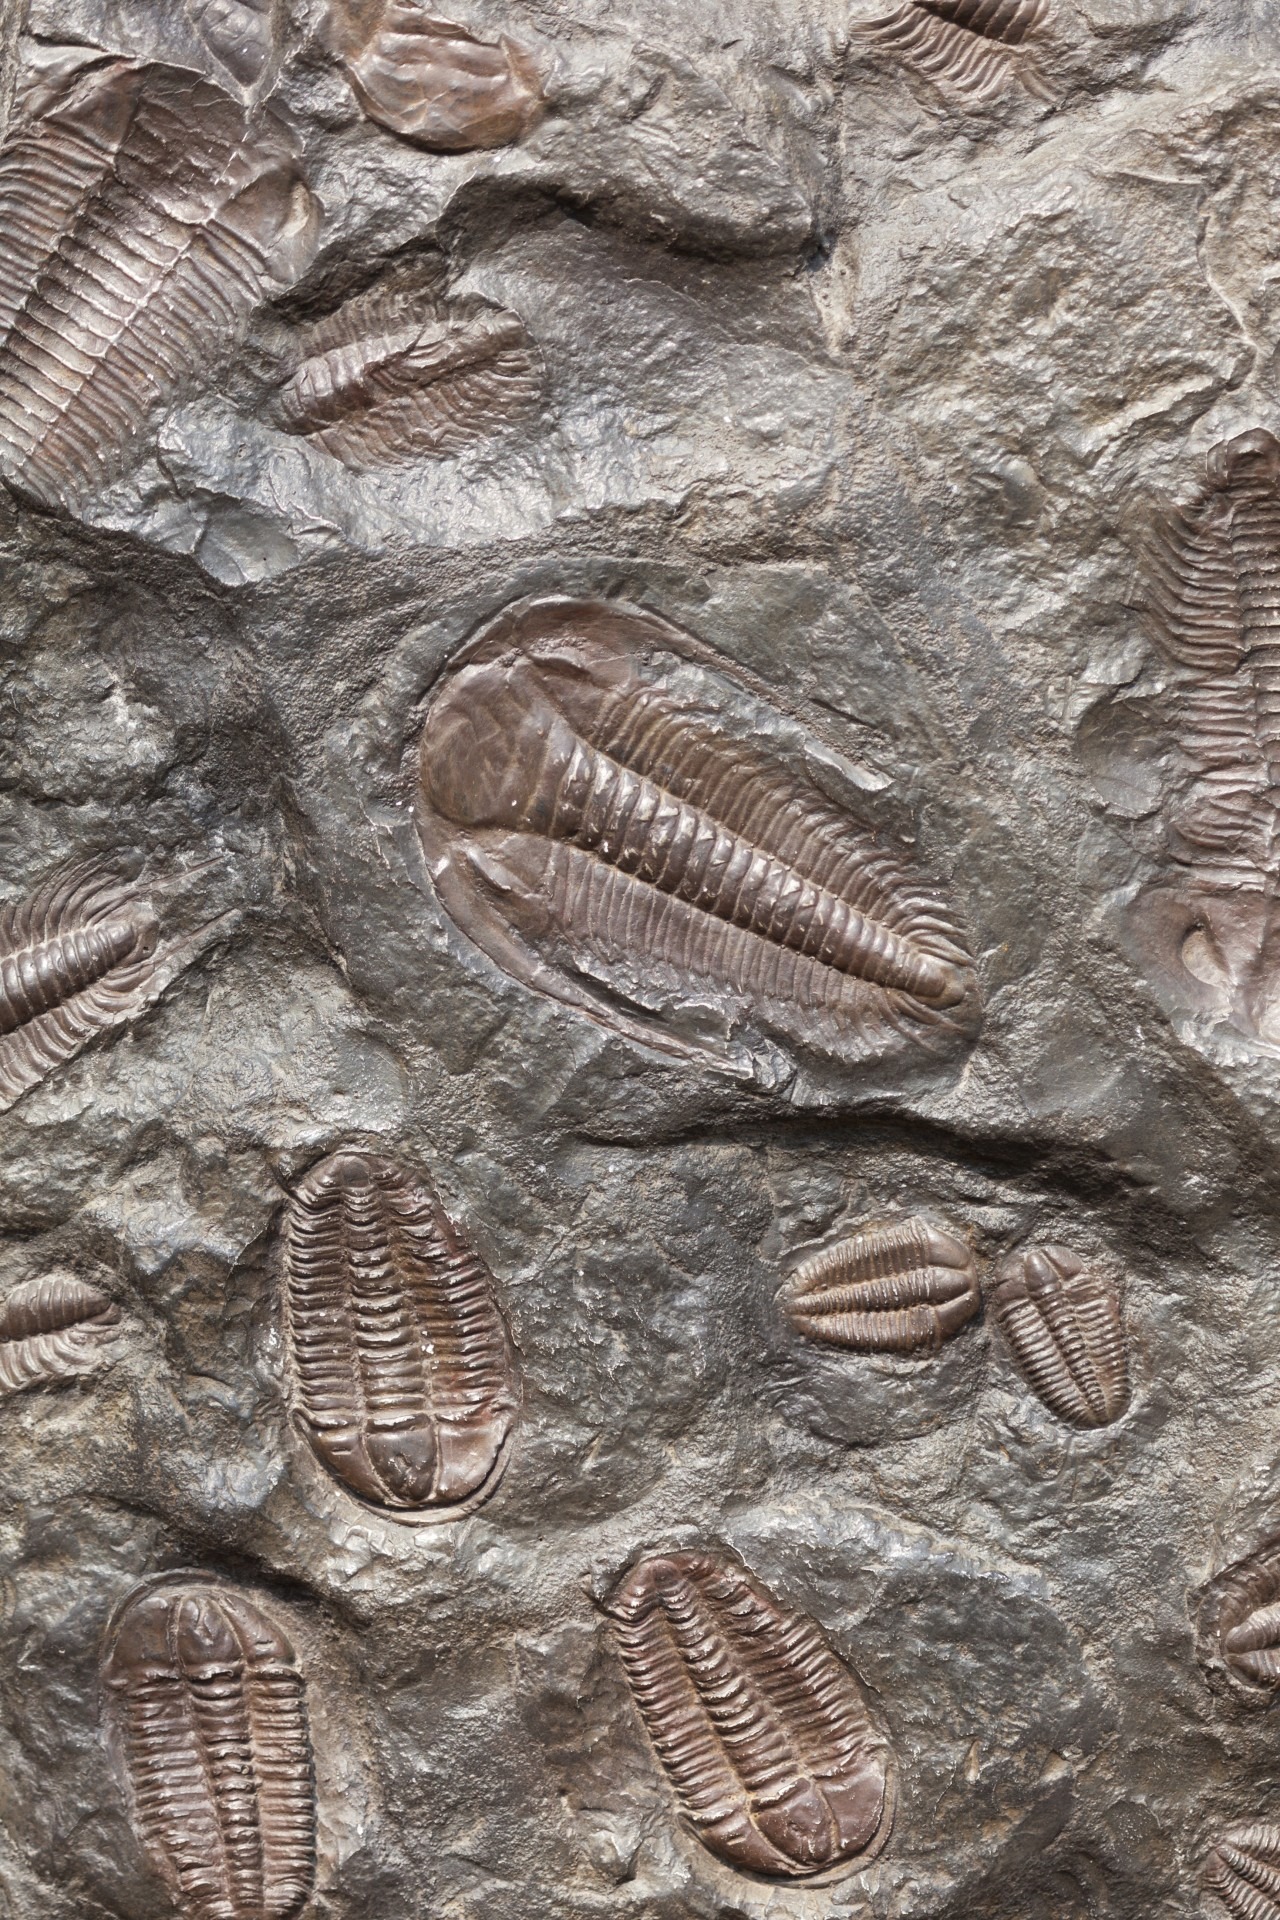
sea, rock, wood, texture, old, animal, stone, biology, ancient, art, science, geology, drawing, temple, marine, evolution, fossil, carving, relief, extinct, prehistoric, trilobite, paleontology, stone carving, ancient history